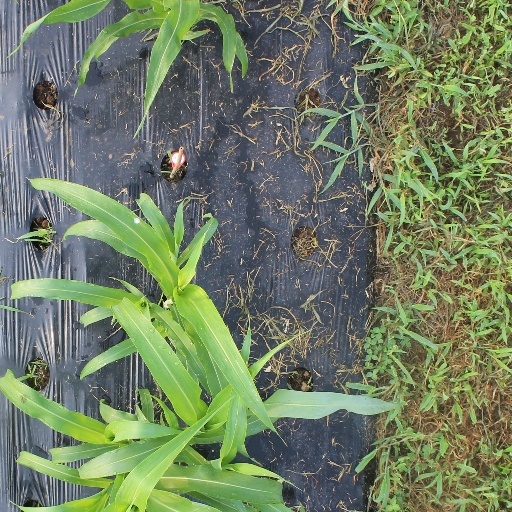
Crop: sorghum